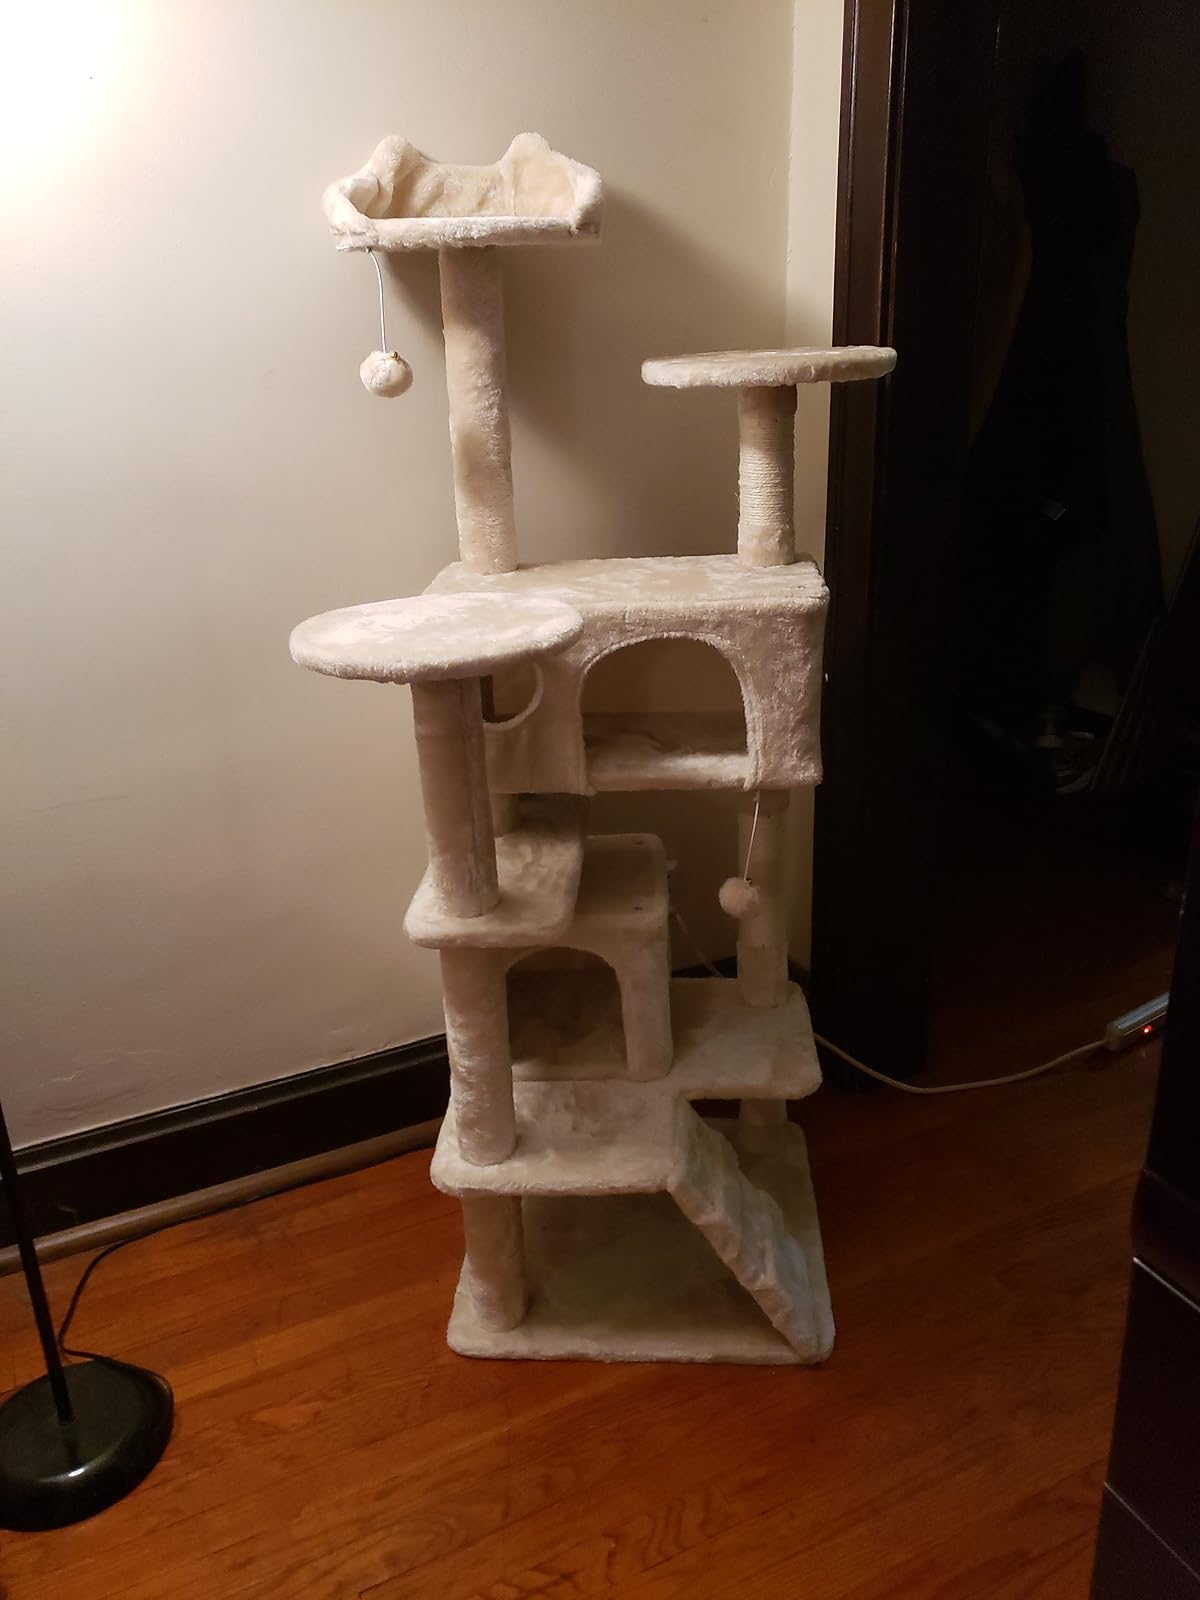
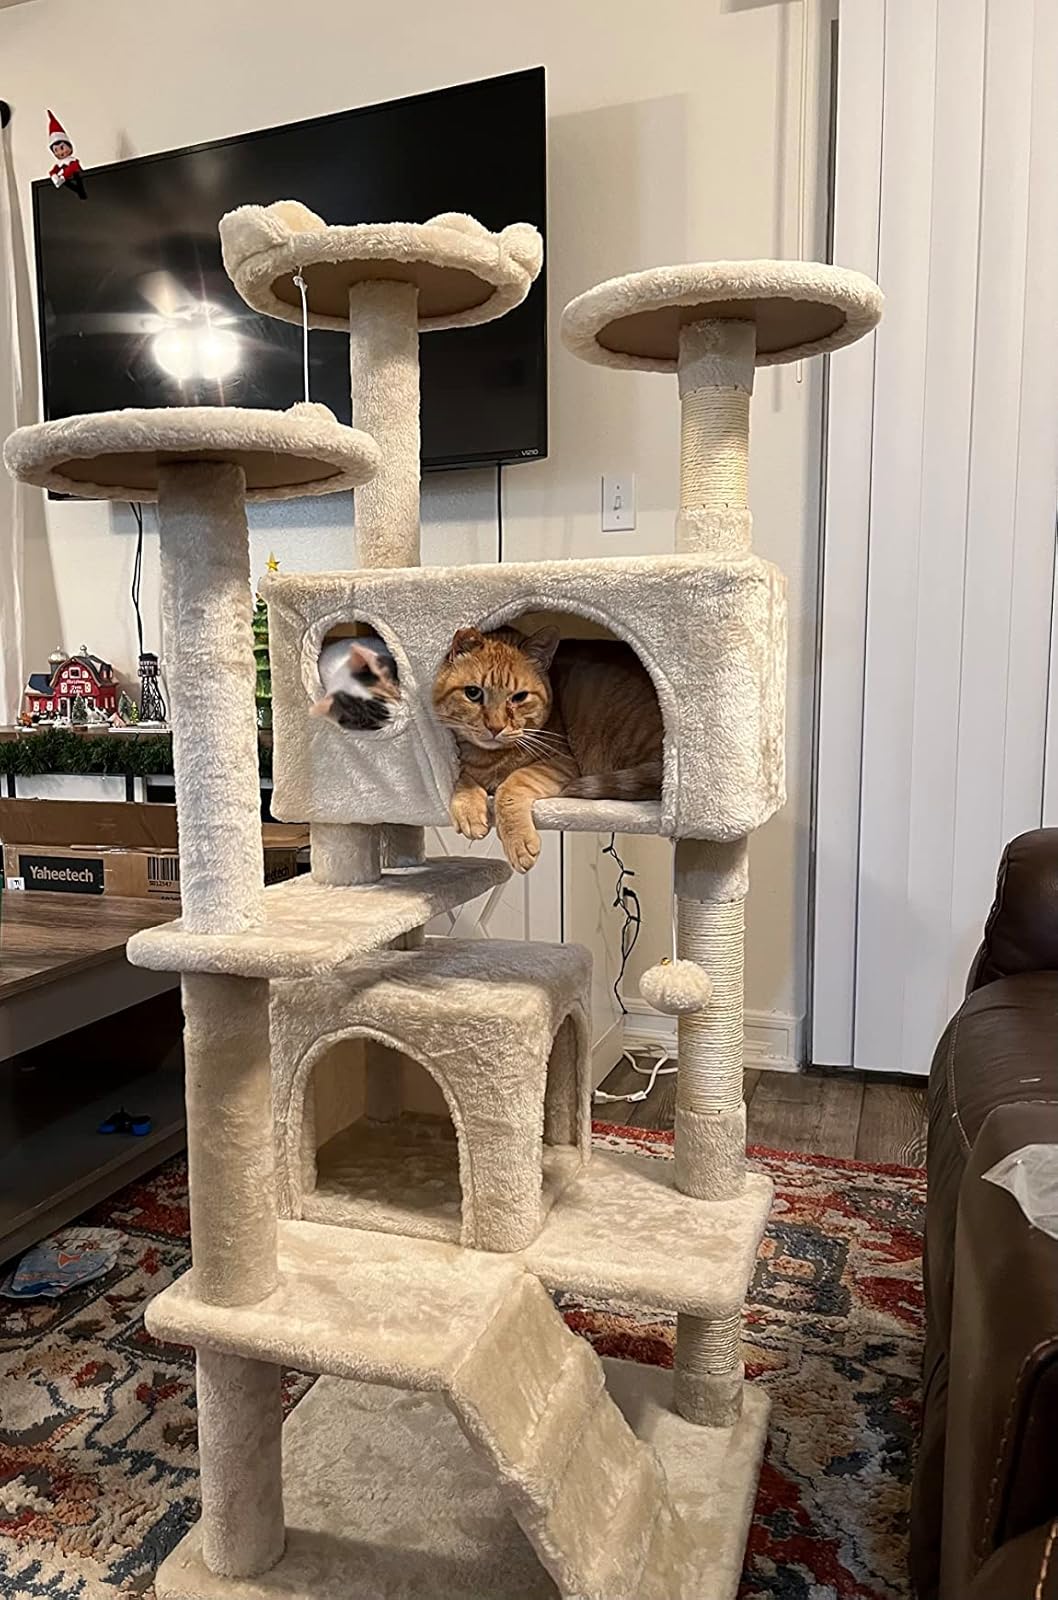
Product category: items_cat tree
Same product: yes